Coppa della Toscana

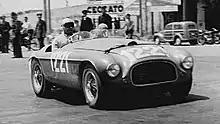
Winning Ferrari 195 S Touring Barchetta

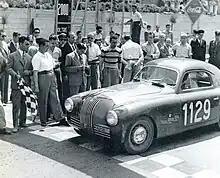
Carotti and Ercolani in Fiat 1100 S berlinetta at Coppa Toscana

The second edition, II. Coppa della Toscana, followed a longer circuit route that was 680 km long, with, the start and finish was still in Livorno. Popularity of the race grew and now 152 teams had entered.